Sven Kums

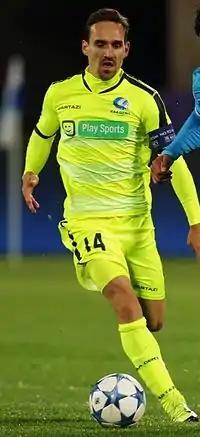
Kums with Gent

Sven Kums (born 26 February 1988) is a Belgian professional footballer who plays as a midfielder for Gent. He represented Belgium internationally at youth levels U18 through U21.